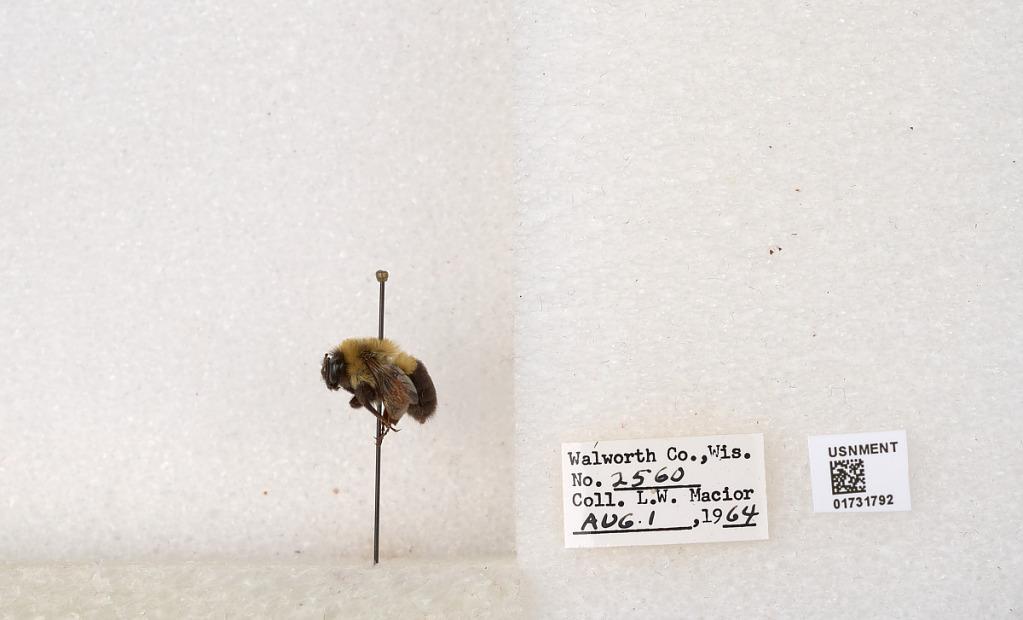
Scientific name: Bombus impatiens Cresson
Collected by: L. Macior
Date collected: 1964-8-1
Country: United States
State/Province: Wisconsin
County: Walworth
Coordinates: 42.6685, -88.5419